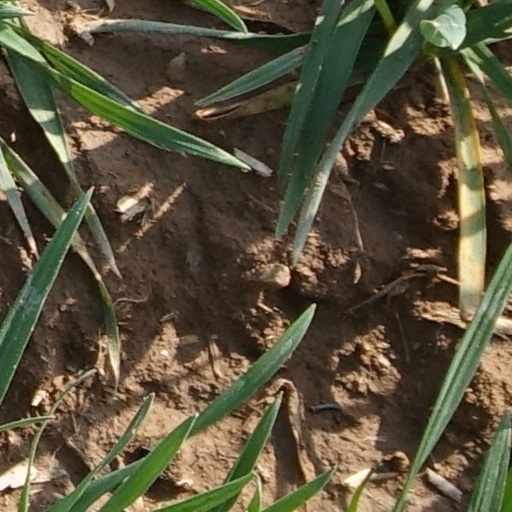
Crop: wheat